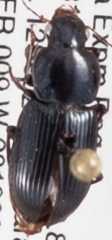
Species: Discoderus robustus
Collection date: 2018-09-12
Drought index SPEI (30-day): -0.39
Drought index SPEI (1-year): -1.69
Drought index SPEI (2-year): -1.45